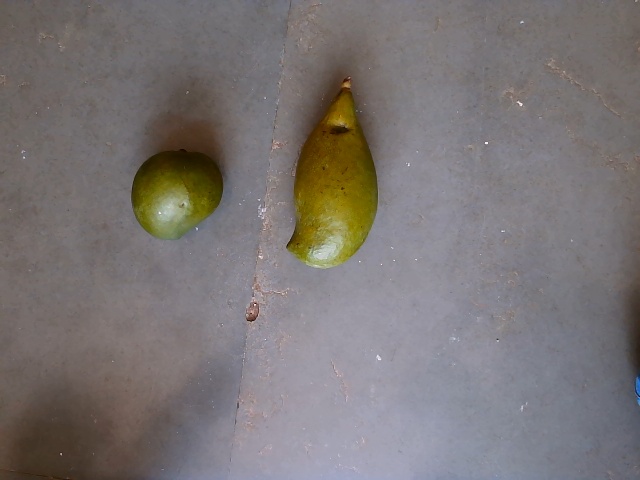
Label: Raw_Mango